Brougham (car body)

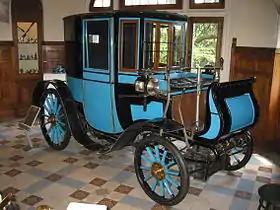
1899 Peugeot Type 27 brougham

A brougham was originally a car body style where the driver sat outside and passengers seated within an enclosed cabin, — deriving the configuration from the earlier "brougham" horse-drawn carriage. Similar in style to the later town car, the brougham style was used on chauffeur-driven petrol and electric cars.